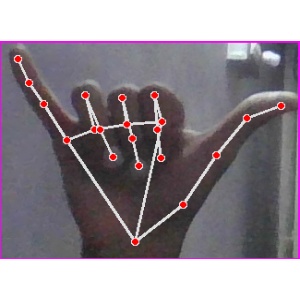
अक्षर: य